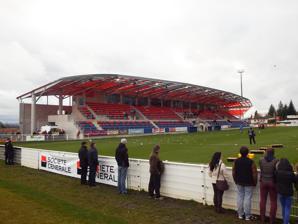
Building: Stade Jean Alric
Country: France
Year built: 1924
Rugby union stadium in Aurillac, France Stade Jean Alric Coordinates 44°55′28″N 2°25′46″E / 44.92444°N 2.42944°E / 44.92444; 2.42944 Capacity 9,000 Surface grass Opened 1924 Tenants Stade Aurillacois Cantal Auvergne Stade Jean Alric is a rugby union stadium in Aurillac , France . It is the home stadium of Stade Aurillacois Cantal Auvergne . The stadium can hold 9,000 people (7,000 seated). It has been named after Jean Alric , a player of the club shot by the SS on June 5, 1944. It was renovated in 2017, now approved for professional rugby matches and can host gala football matches. References ^ "Stadiums in France Auvergne" . Worldstadiums.com . v t e 2024–25 Rugby Pro D2 venues Parc des Sports Aguiléra Stade des Alpes Stade Amédée-Domenech Stade André et Guy Boniface Stade des Arboras Stade Armandie Stade Chanzy Stade Charles-Mathon Stade Georges Pompidou Stade Jean Alric Stade Maurice Boyau Stade Maurice David Stade Michel Bendichou Stade du Pré Fleuri Stade Raoul-Barrière Stade Sapiac This article about a French sports venue is a stub . You can help Wikipedia by expanding it . v t e